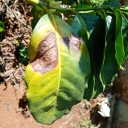
Label: Phoma